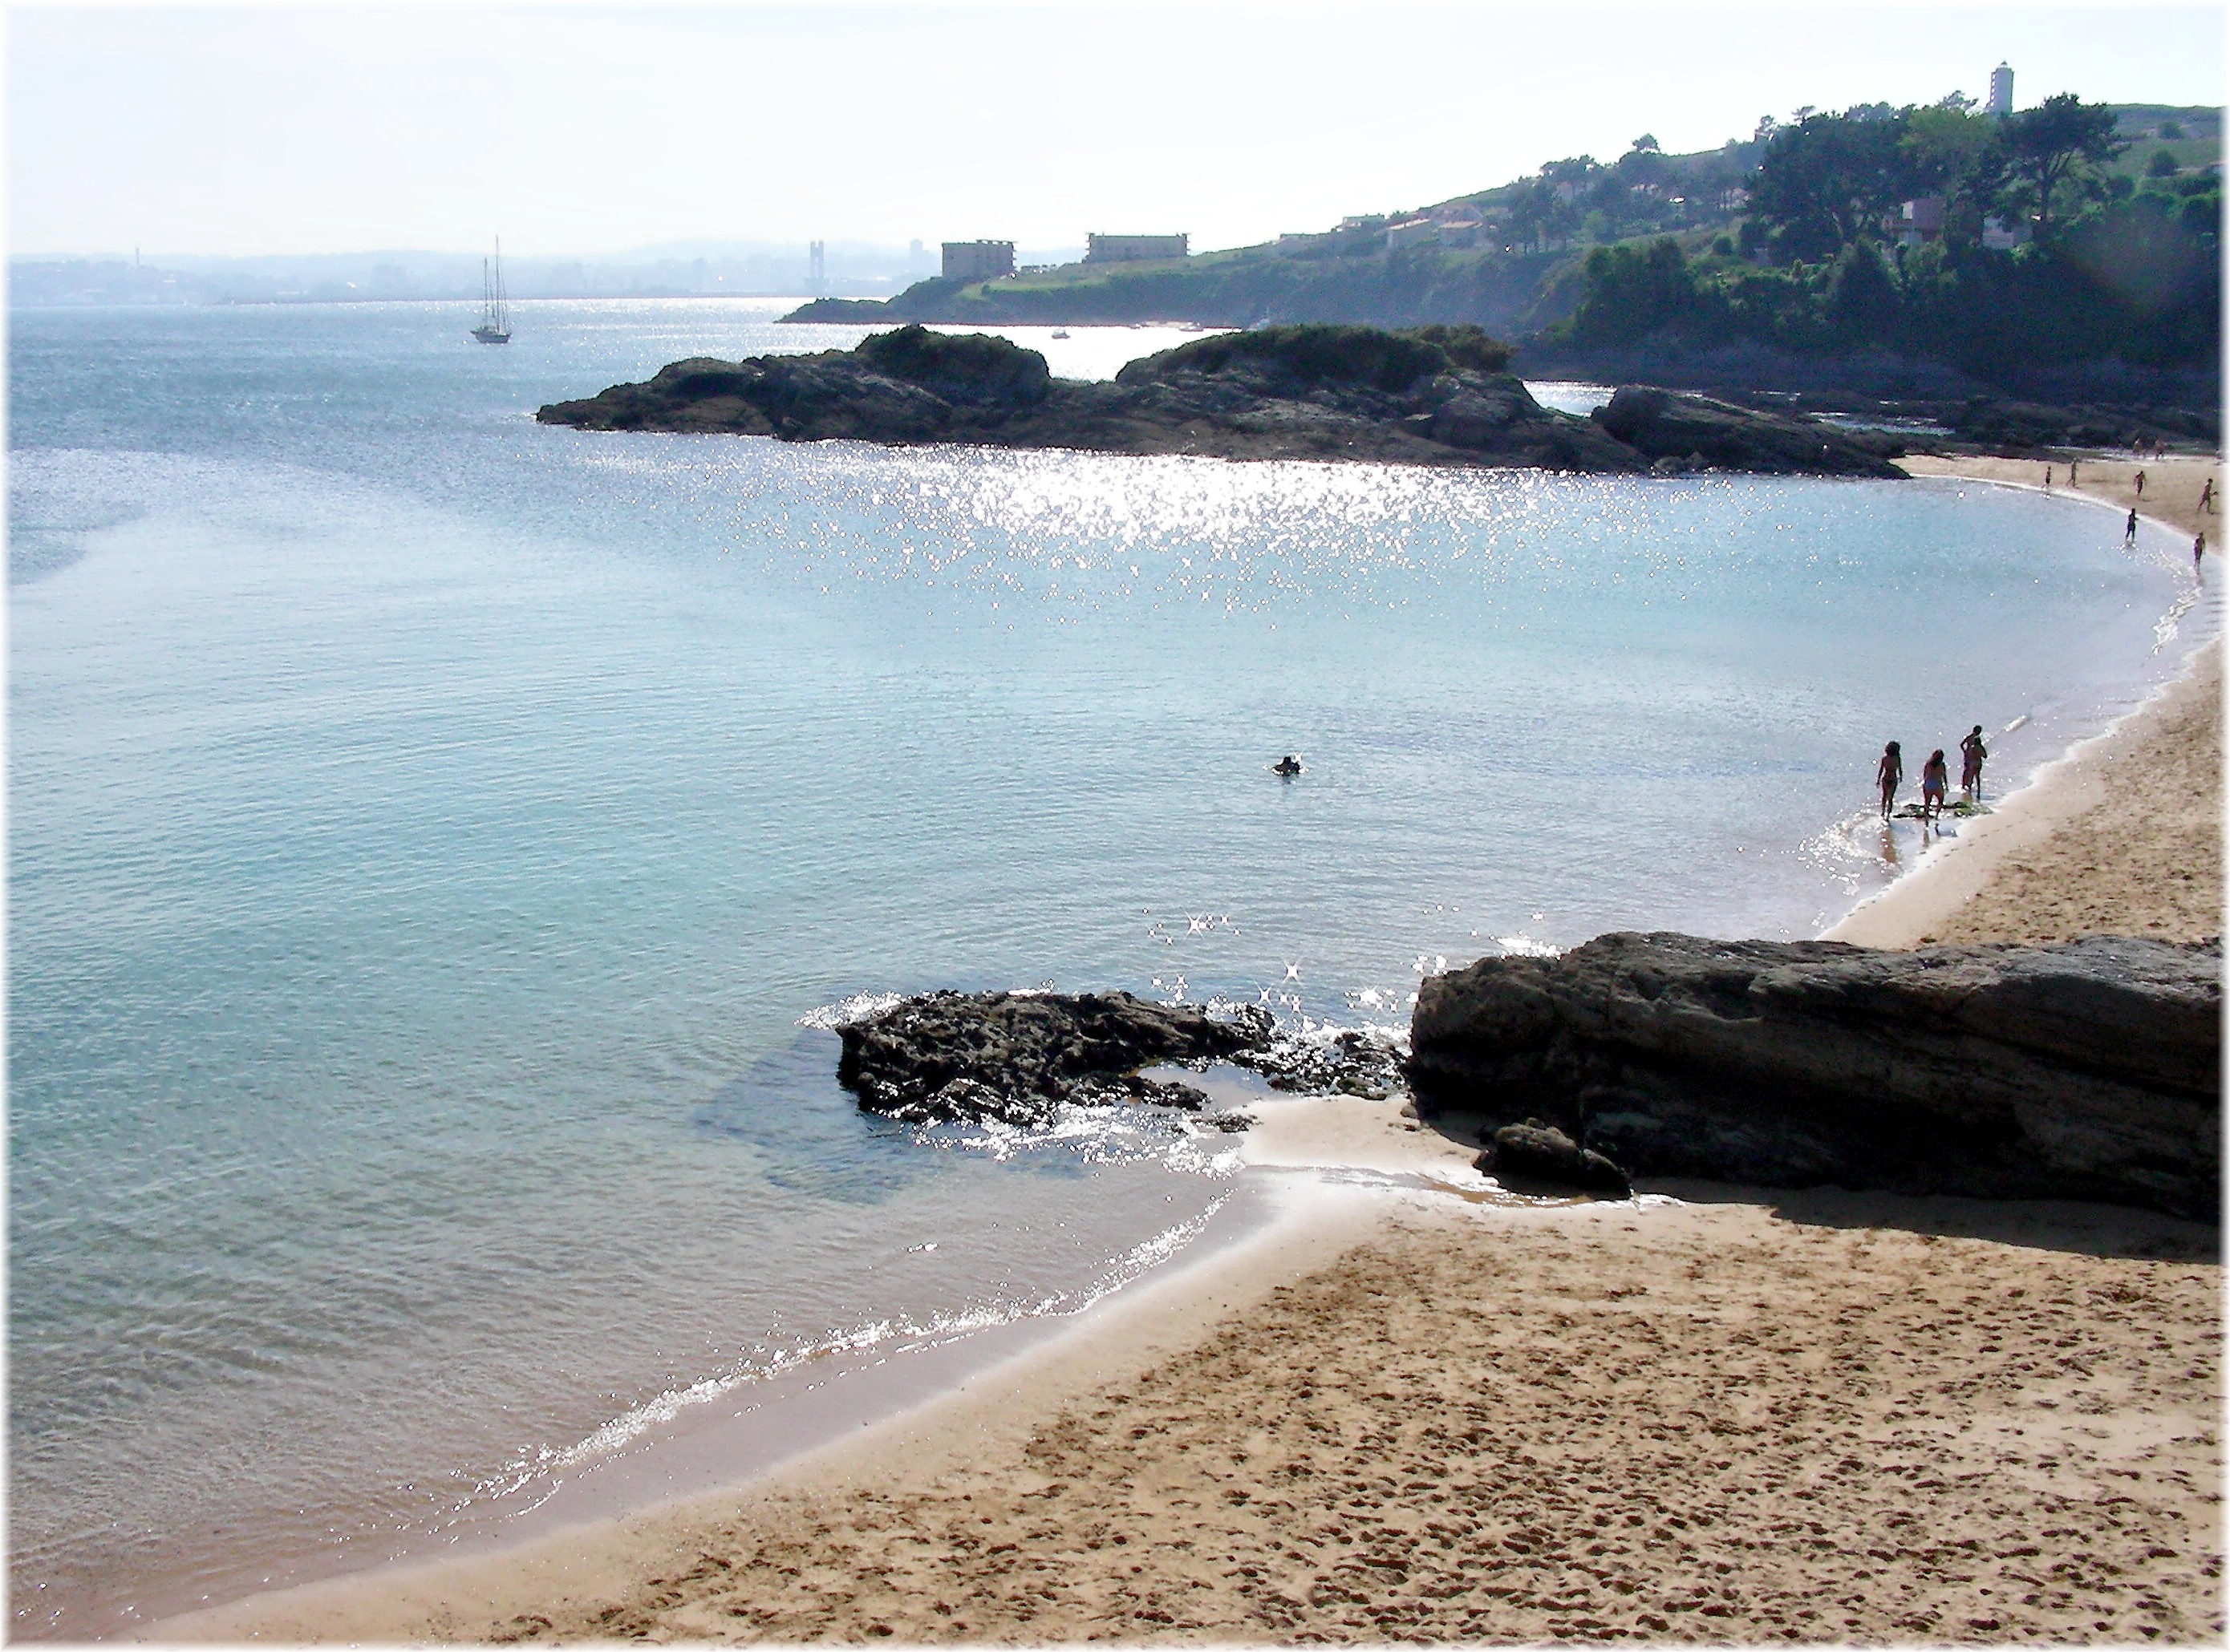
beach, sea, coast, water, sand, rock, ocean, shore, wave, cliff, europe, cove, tower, bay, terrain, material, body of water, spain, europa, mar, agua, playa, galicia, praia, breakwater, espana, cape, galiza, auga, galice, oleiros, mera, coru a, provinciacoru a, wind wave